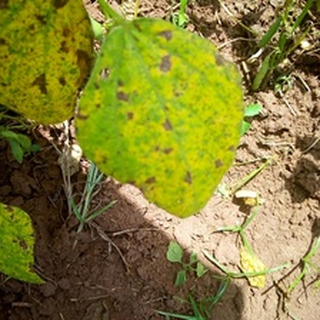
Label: bean_angular_leaf_spot